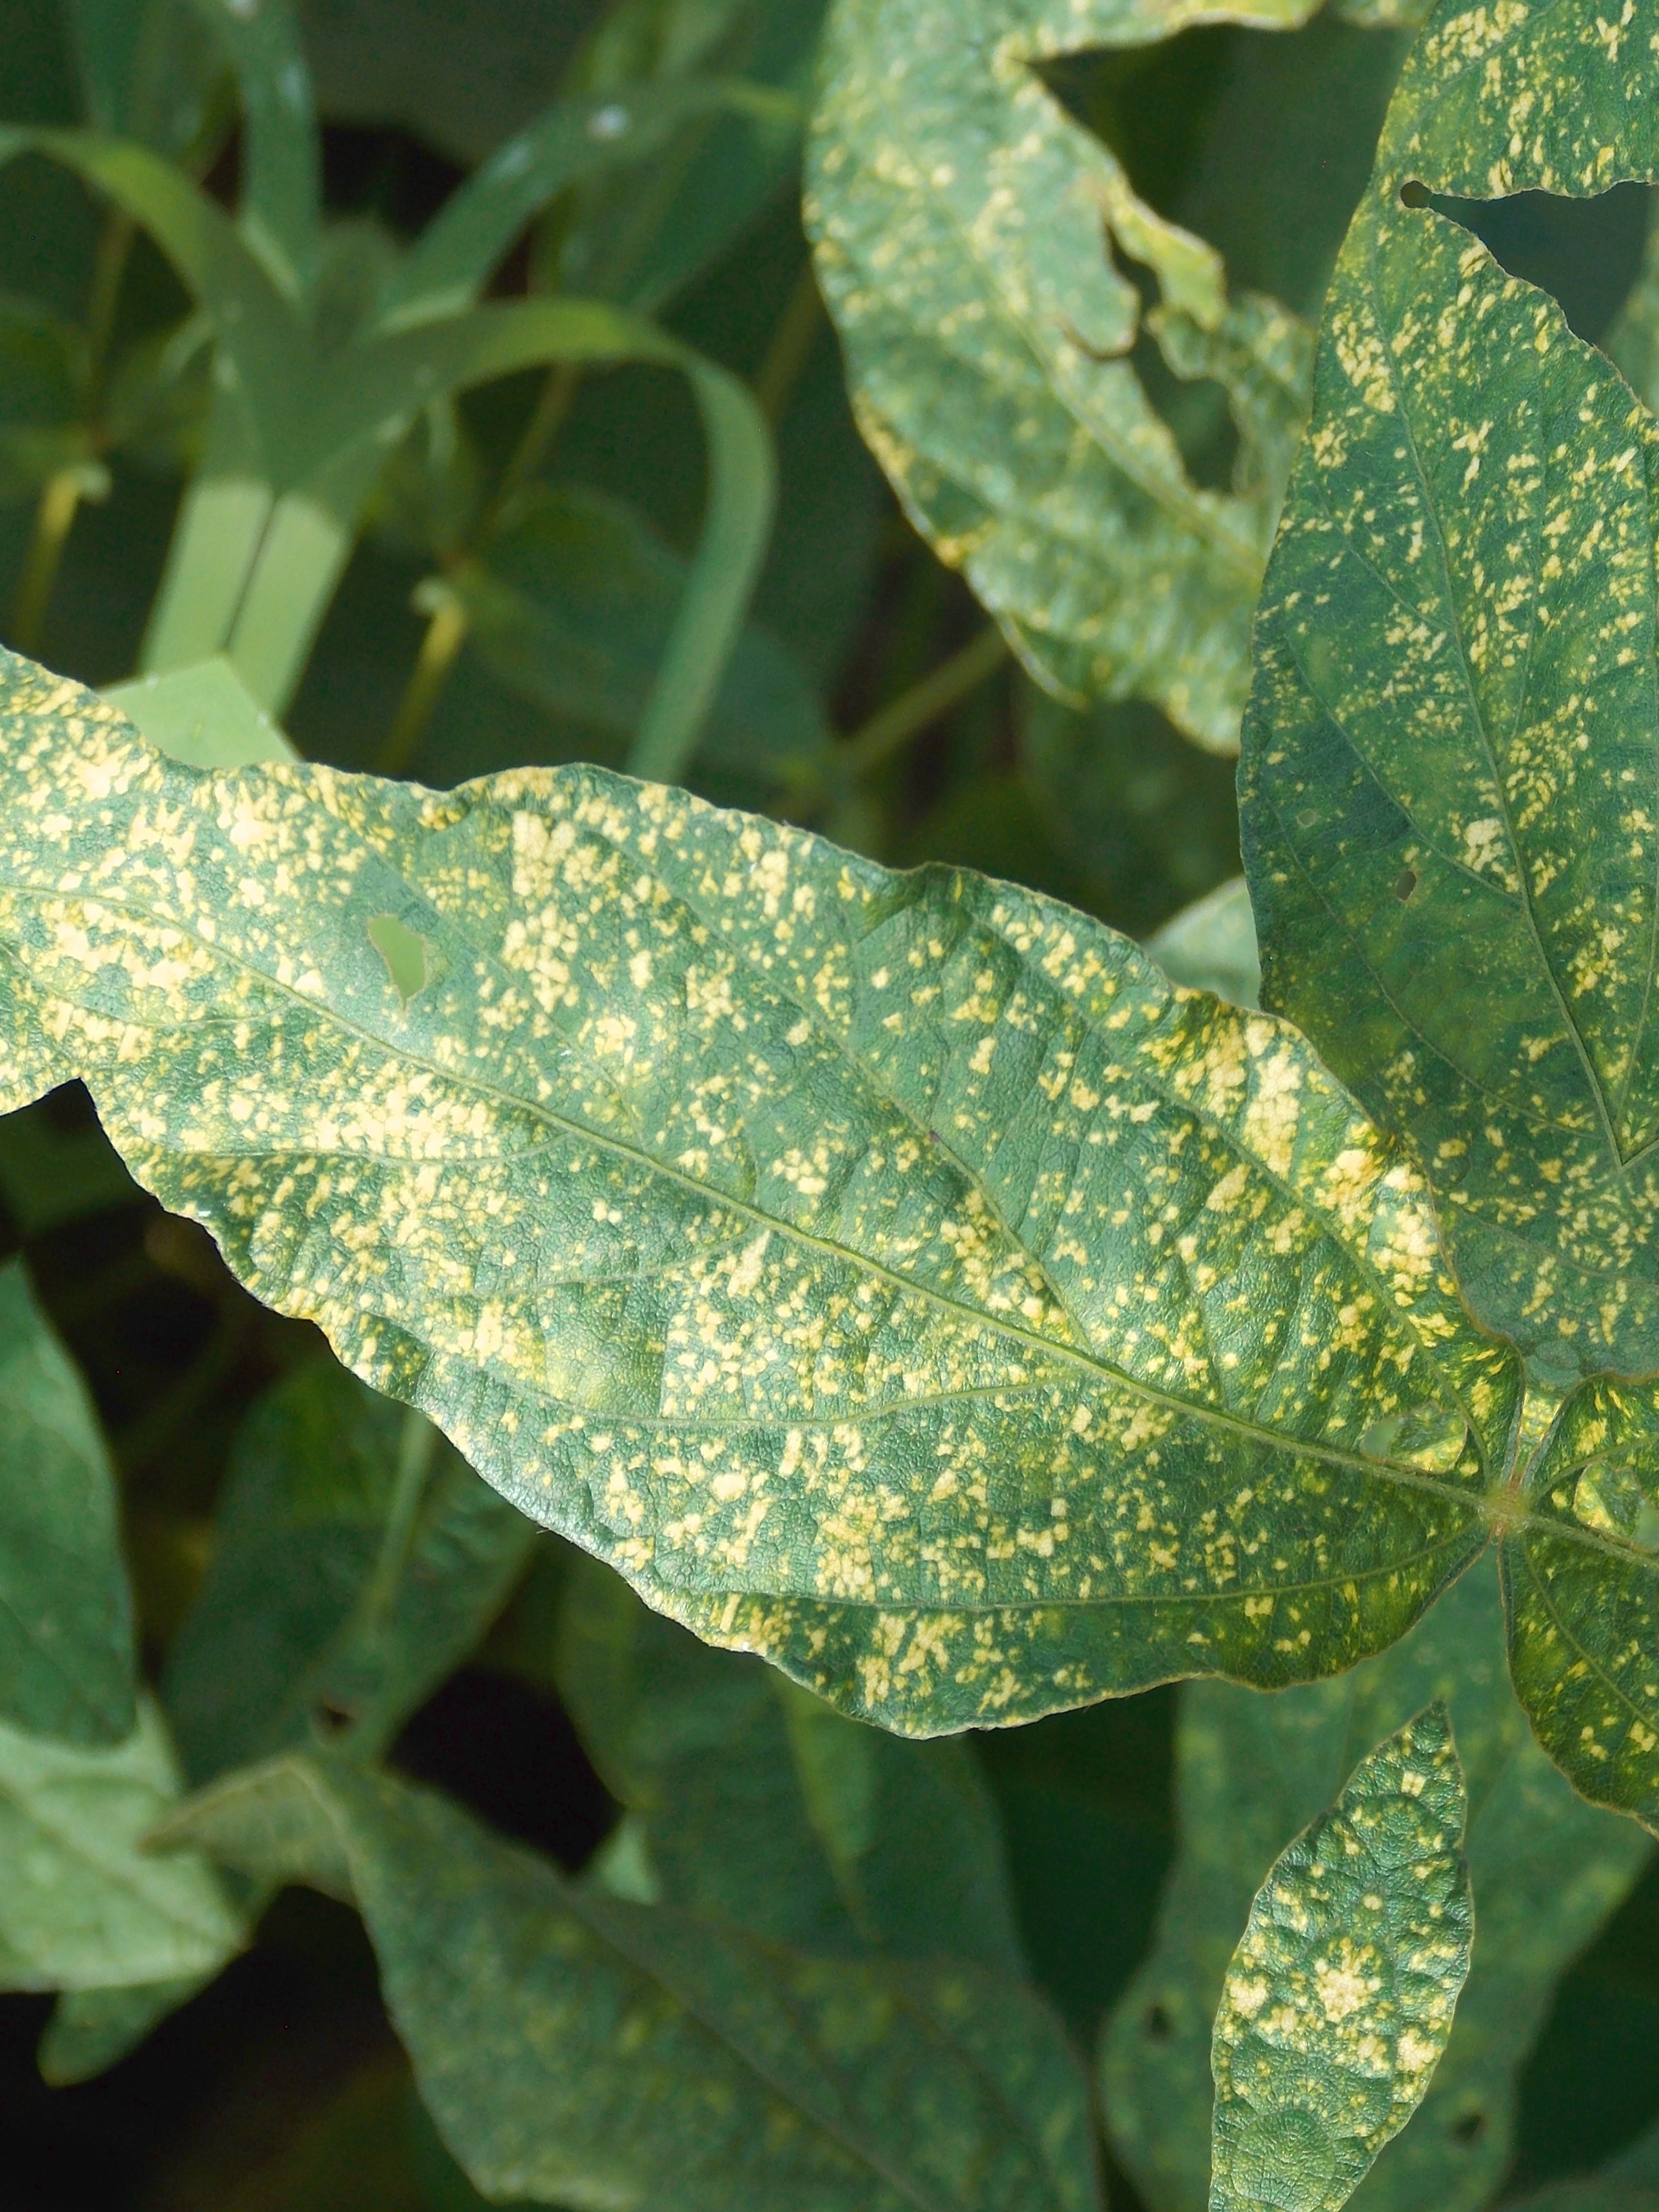
Label: Disease